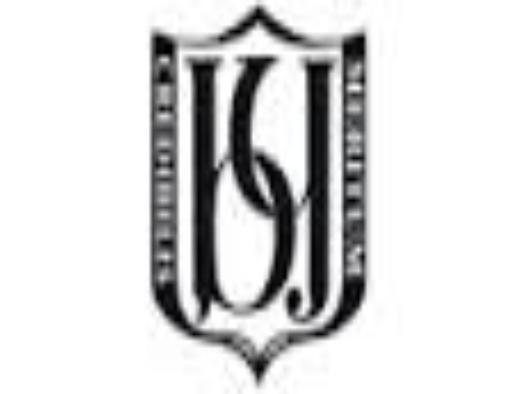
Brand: Braddington Young
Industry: Necessities